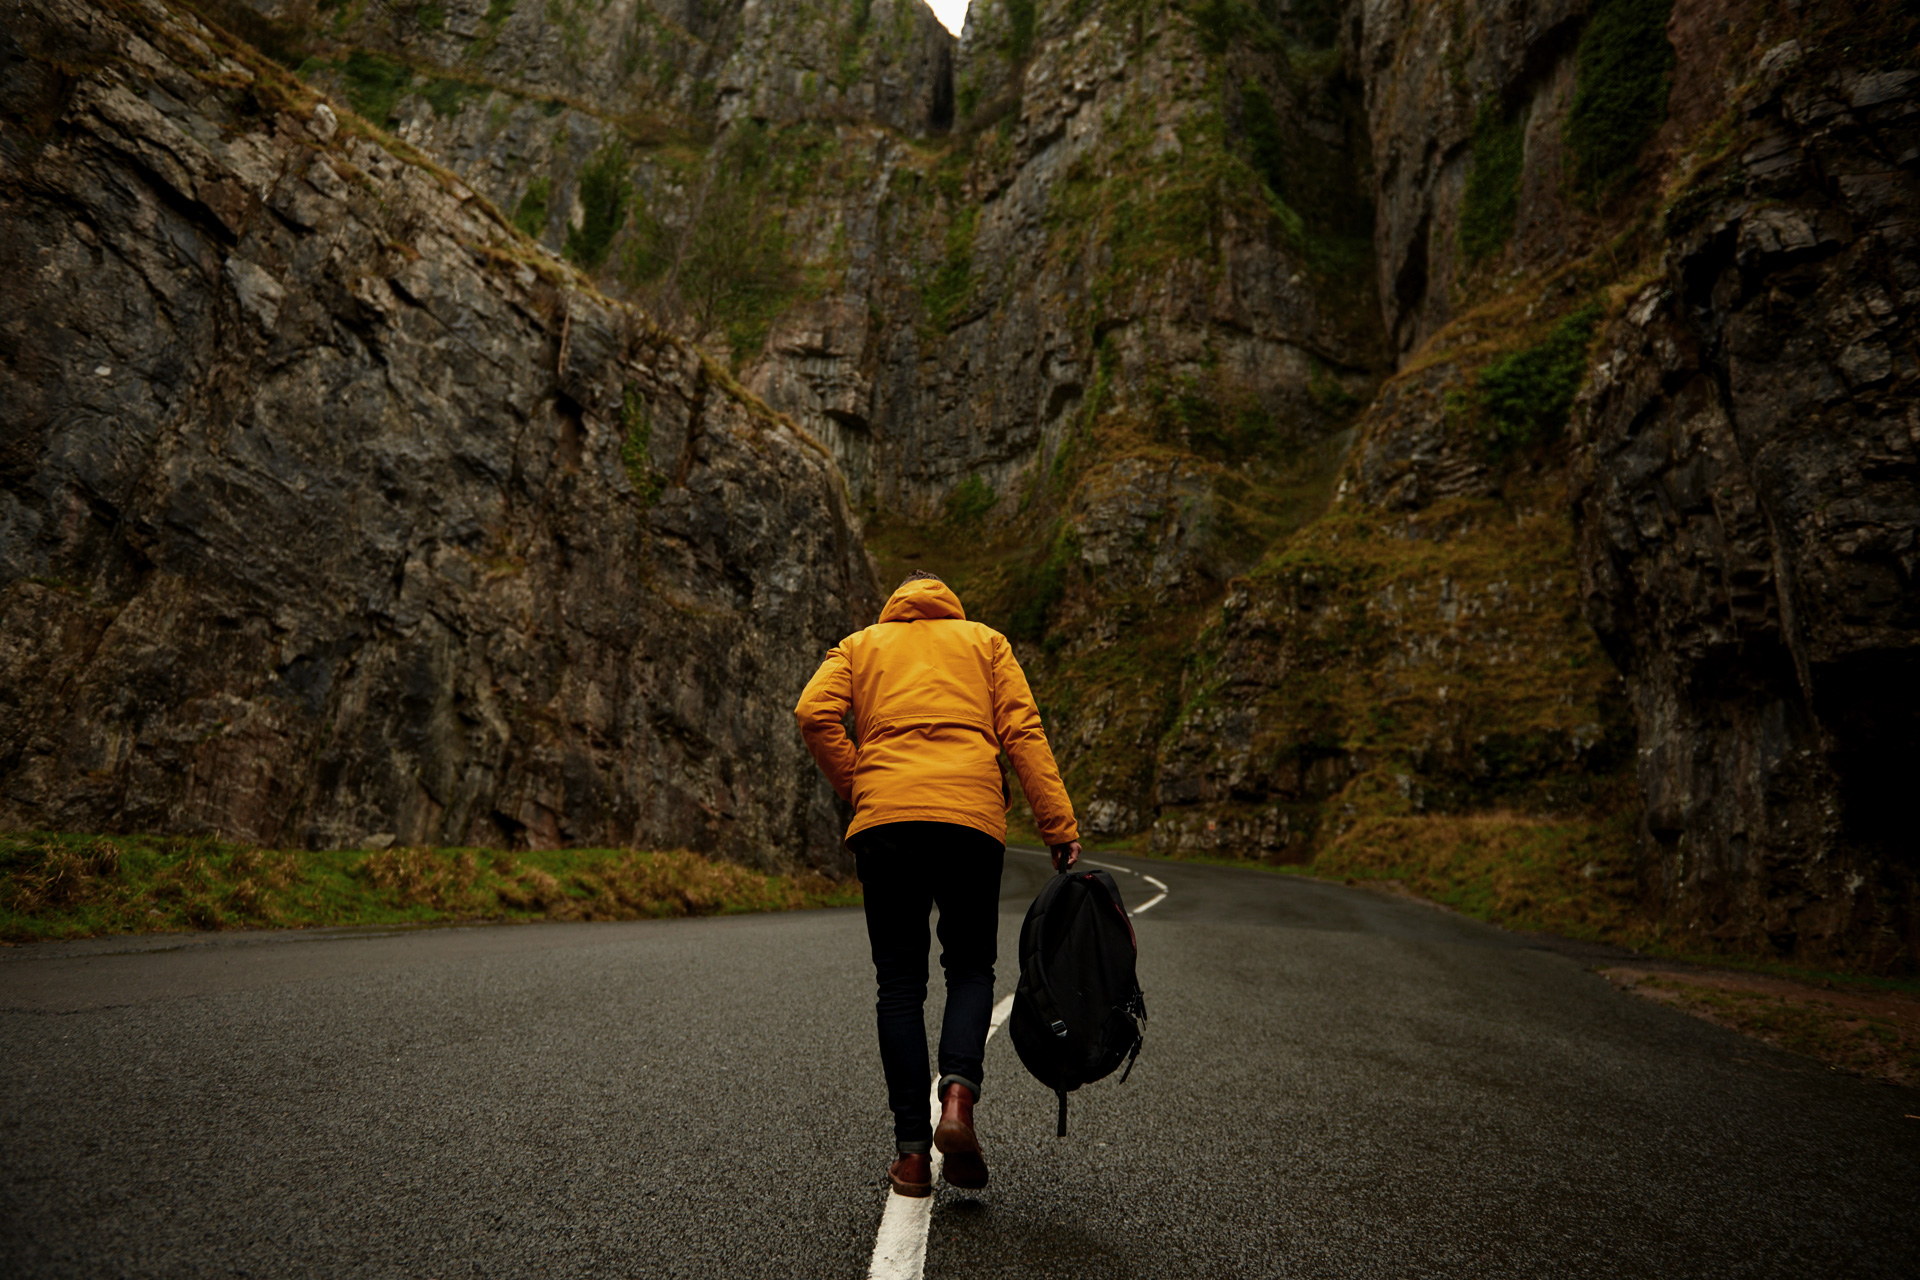
walking, person, mountain, road, hiking, trail, adventure, backpack, valley, travel, recreation, extreme sport, cycling, sports, outdoor recreation